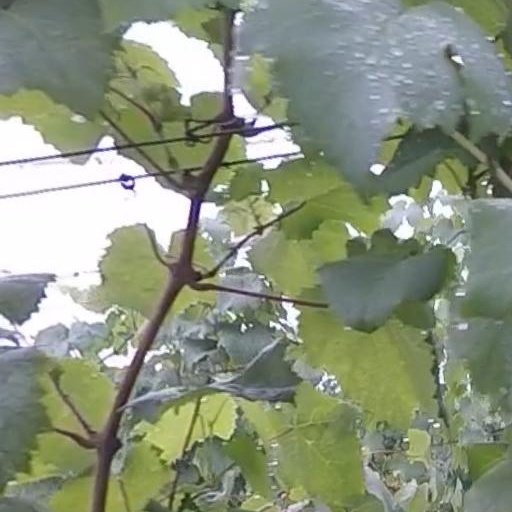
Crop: grape